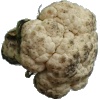
Label: cauliflower